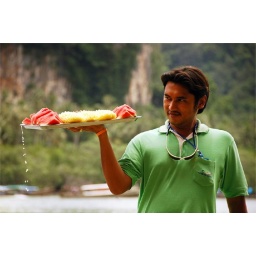
Kinda miss having fresh fruits served in a platter by the beach